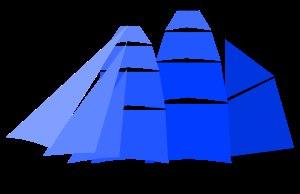
Le CSS Alabama est un sloop de guerre à propulsion mixte construit en Grande-Bretagne en 1862, qui appartint à la Confederate States Navy jusqu'à ce qu'il coule le 19 juin 1864 à l'issue d'un combat naval avec le sloop de guerre nordiste USS Kearsarge, au large du port de Cherbourg, en France. L’Alabama servit comme corsaire, et pendant les deux années que dura son activité, il détruisit un grand nombre de navires de commerce de l'Union, ainsi qu'une canonnière à vapeur, l'USS Hatteras. Sa croisière lui fit traverser à trois reprises l'océan Atlantique, deux fois l'océan Indien, ainsi que la mer de Chine méridionale. Cependant l’Alabama n'a jamais fait escale dans un port confédéré.